Uma Bharti

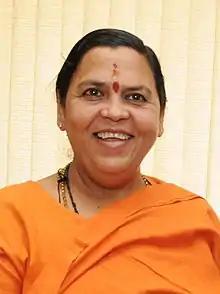
Uma Bharti in 2014

Uma Bharti (born 3 May 1959) is an Indian politician and former Chief Minister of Madhya Pradesh. She became involved with the Bharatiya Janata Party at a young age, unsuccessfully contesting her first parliamentary elections in 1984. In 1989, she successfully contested the Khajuraho seat, and retained it in elections conducted in 1991, 1996 and 1998. In 1999, she switched constituencies and won the Bhopal seat.